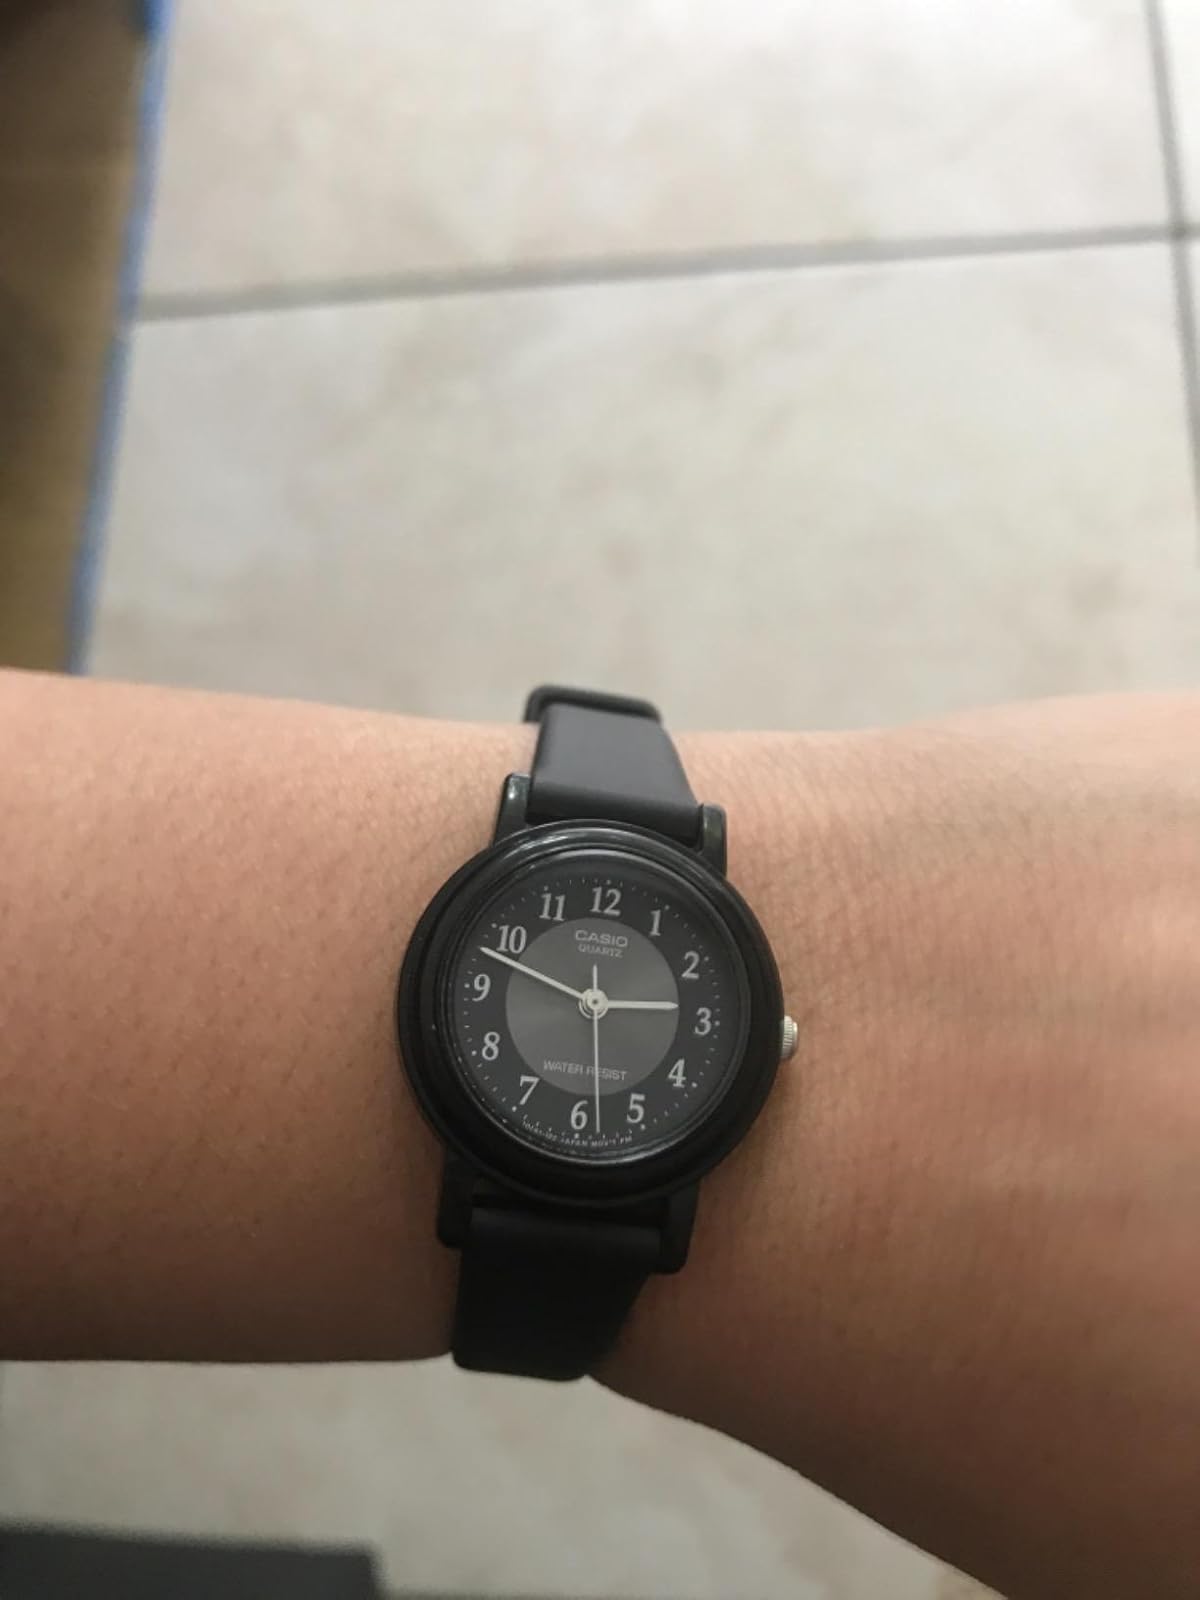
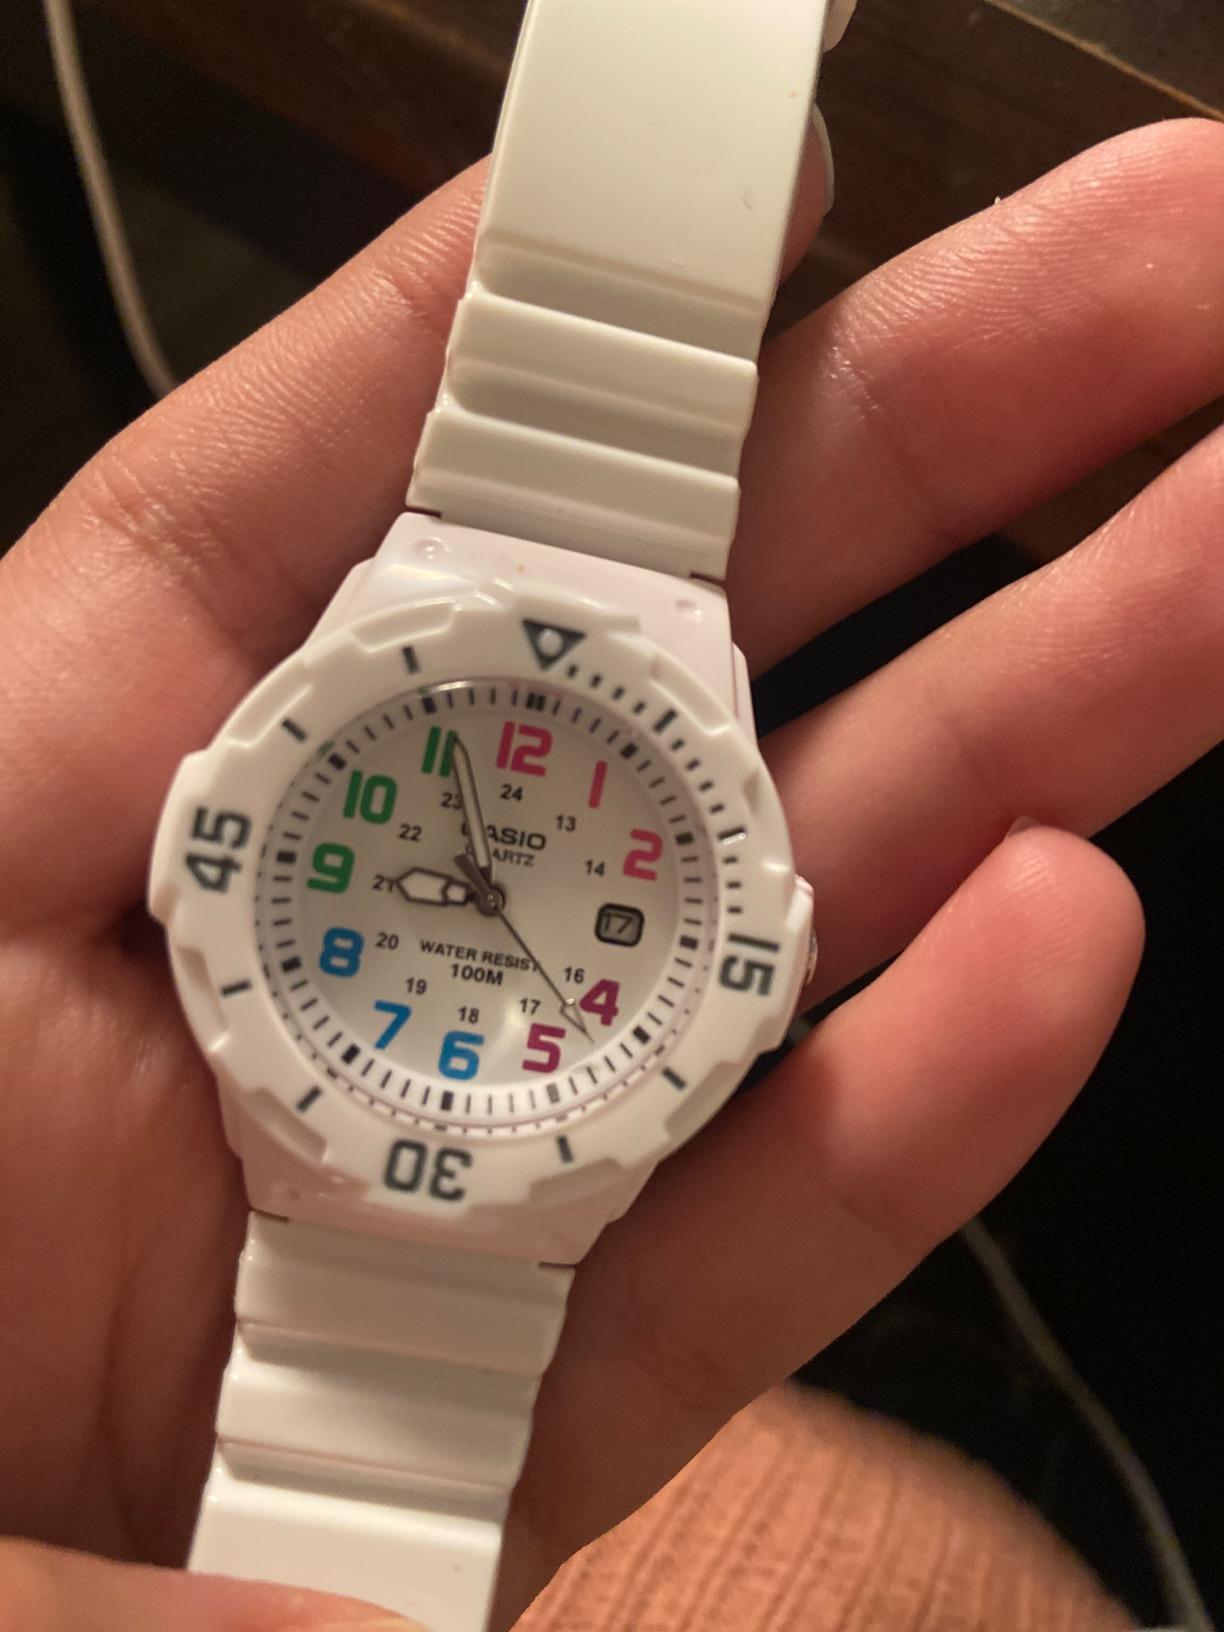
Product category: accessories_watch
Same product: no